Joseph Storrs Fry

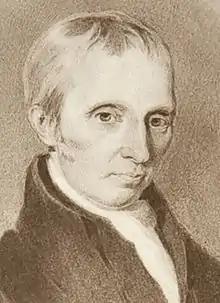
Joseph Storrs Fry (1769-1835)

Joseph Storrs Fry (1767–1835) was an English chocolate and confectionery manufacturer and a member of the Fry Family of Bristol, England.